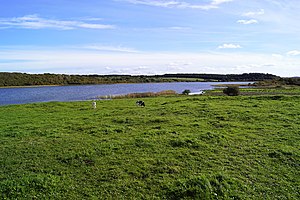
Stubbergård Sø
Stubbergård Sø set mod syd fra Stubberkloster
Stubbergård Sø set mod syd fra Stubberkloster
Stubbergård Sø er en ca. 150 hektar stor sø beliggende syd for Flyndersø, sydøst for Vinderup, nord for Haderup, i den vestlige del af Midtjylland. Ved østsiden af søen ligger ruinen af Stubber Kloster.